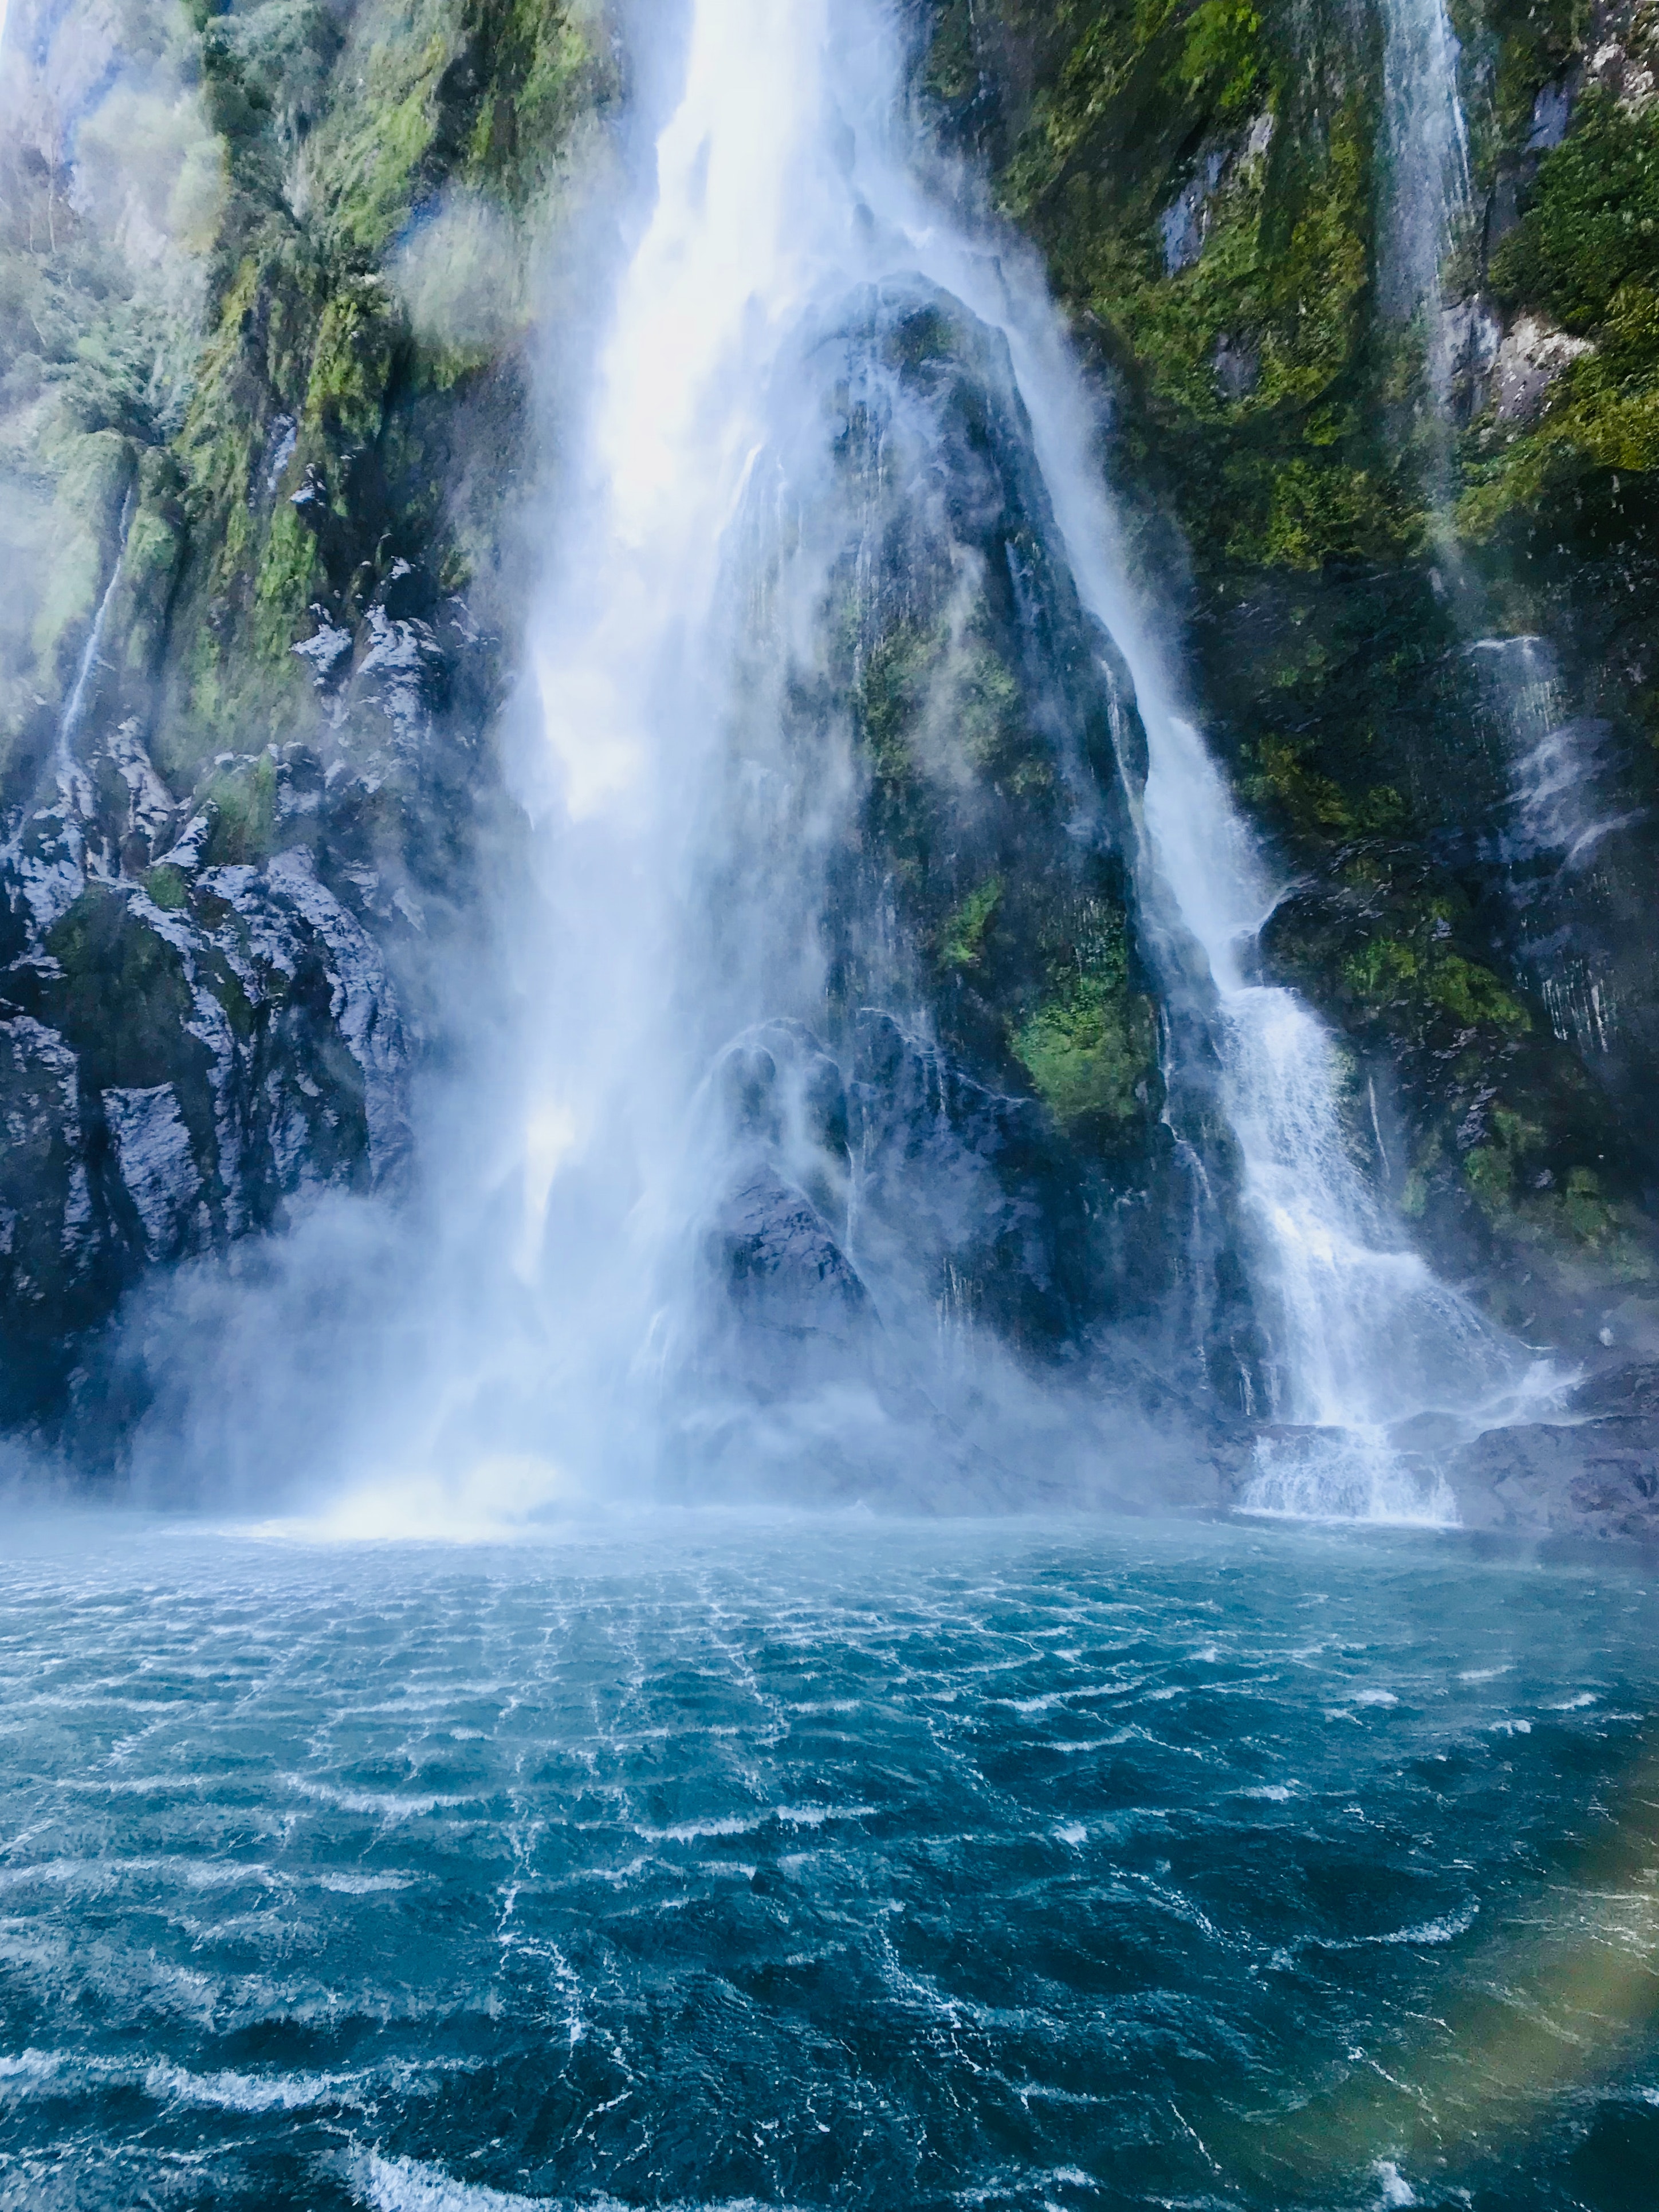
waterfall, water resources, body of water, natural landscape, nature, water, watercourse, nature reserve, chute, sky, rainforest, water feature, stream, river, landscape, wasserfall, state park, forest, valdivian temperate rain forest